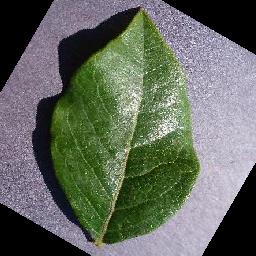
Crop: blueberry
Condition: healthy